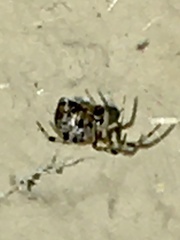
Species: Parasteatoda_tepidariorum